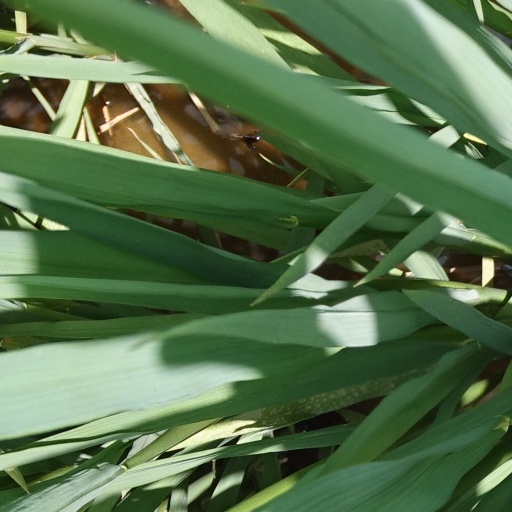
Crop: rice